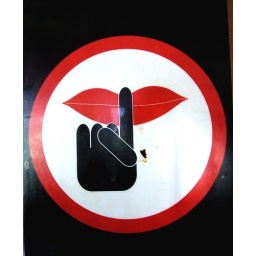
I like this sign a lot - in the bar of the theatre..